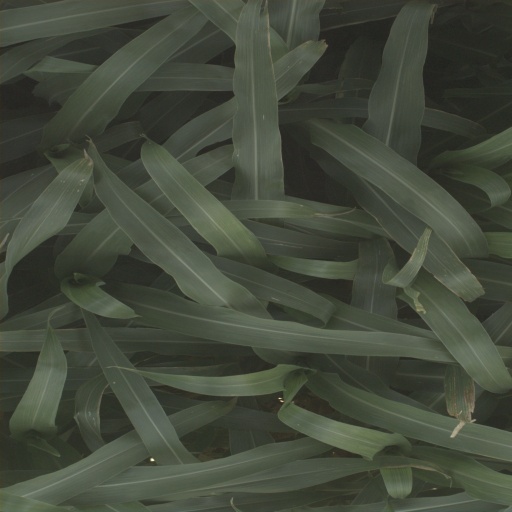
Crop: sorghum